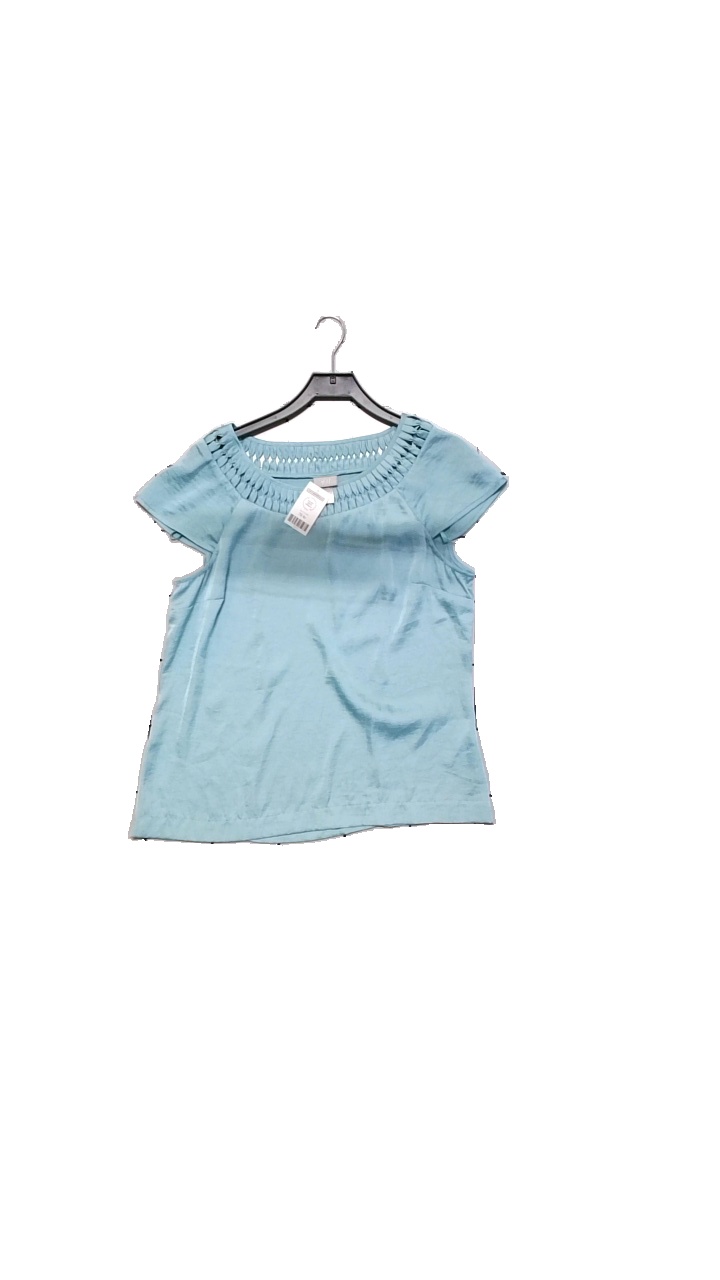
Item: Blouse (Ladies)
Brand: H&m
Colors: Turquoise, Blue
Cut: Regular, Loose
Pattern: Lace
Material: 100% polyester
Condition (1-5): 4
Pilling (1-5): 4
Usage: Reuse
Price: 50-100